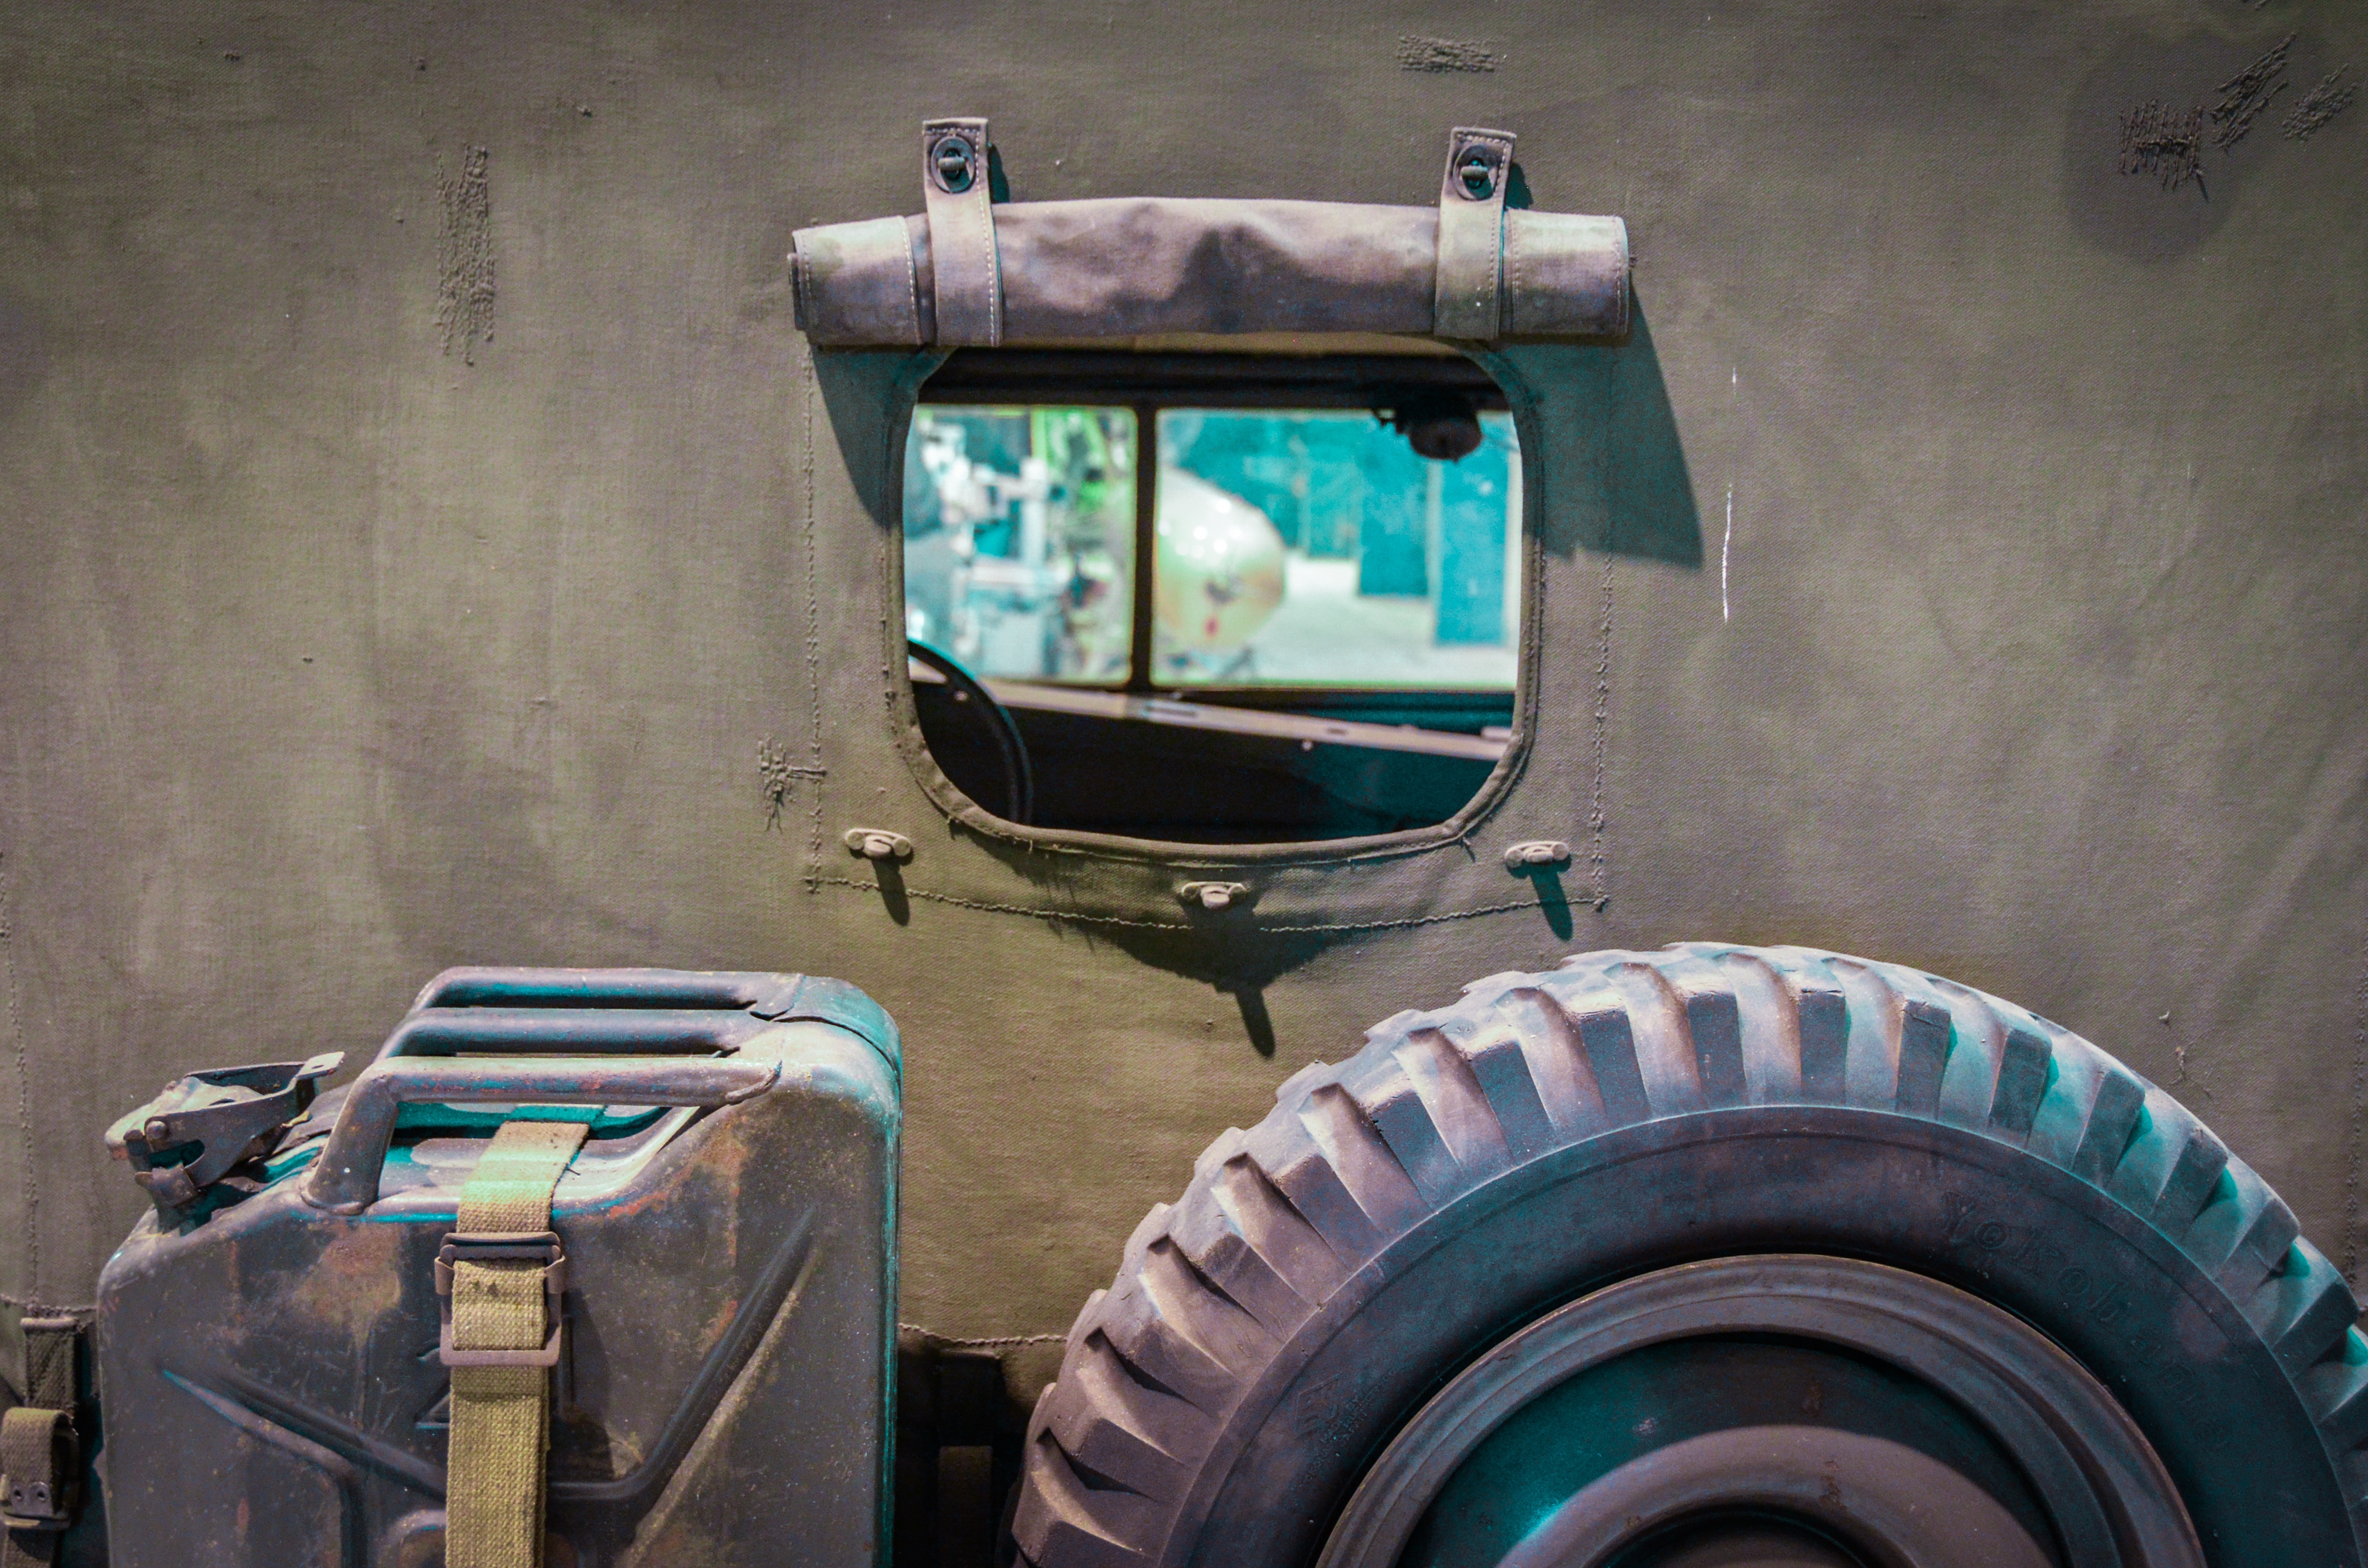
wheel, jeep, military, green, vehicle, blue, tire, historical, man made object, automotive tire